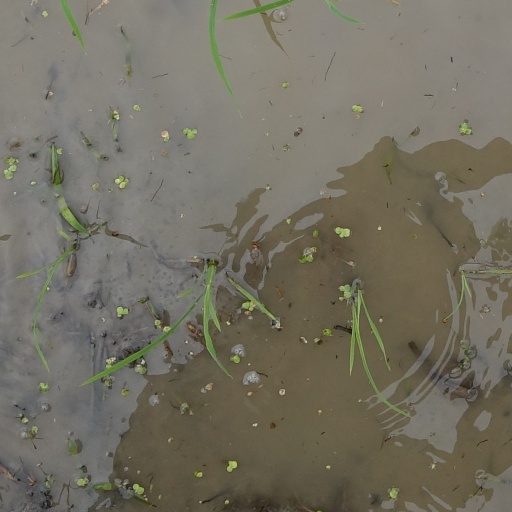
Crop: rice